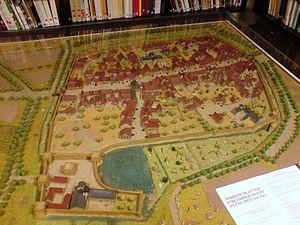
Cette photo représente une maquette de Lure telle qu'elle était pendant le XVIIème siècle, en 1670. Nous pouvons remarquer qu'elle était entourée par une muraille ainsi que deux douves.
Lure, également connue sous le nom de cité du sapeur, est une commune française du département de la Haute-Saône en région Bourgogne-Franche-Comté. Ses habitants sont appelés les Lurons. Elle est le siège de la communauté de communes du Pays de Lure.
Fondée au début du VIIᵉ siècle par Saint Desle et relevée par Beltramme au Xᵉ siècle, l'abbaye de Lure est un monastère dont le centre est situé à Lure et qui jouissait jusqu'en 1678 d'une très large autonomie, l'abbé portant le titre de prince d'Empire. Au XIIᵉ siècle elle se rapprocha de l'abbaye de Murbach avec laquelle elle s'unit en 1556. Elle est réunie en 1678 au comté de Bourgogne. Il n'en subsiste plus que l'actuel bâtiment de la sous-préfecture.